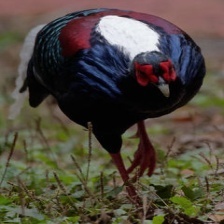
Species: SWINHOES PHEASANT
Scientific name: LOPHURA SWINHOII